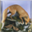
Label: fox